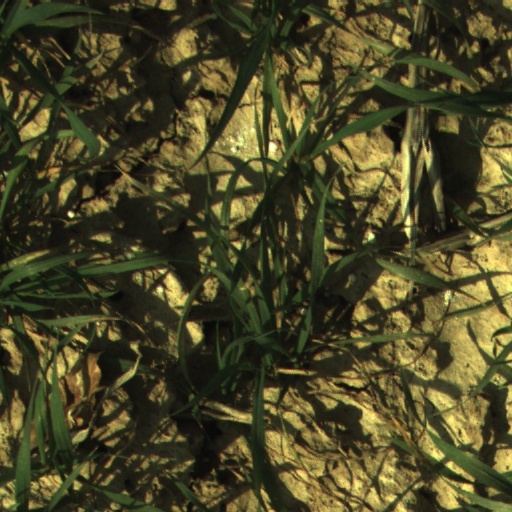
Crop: wheat